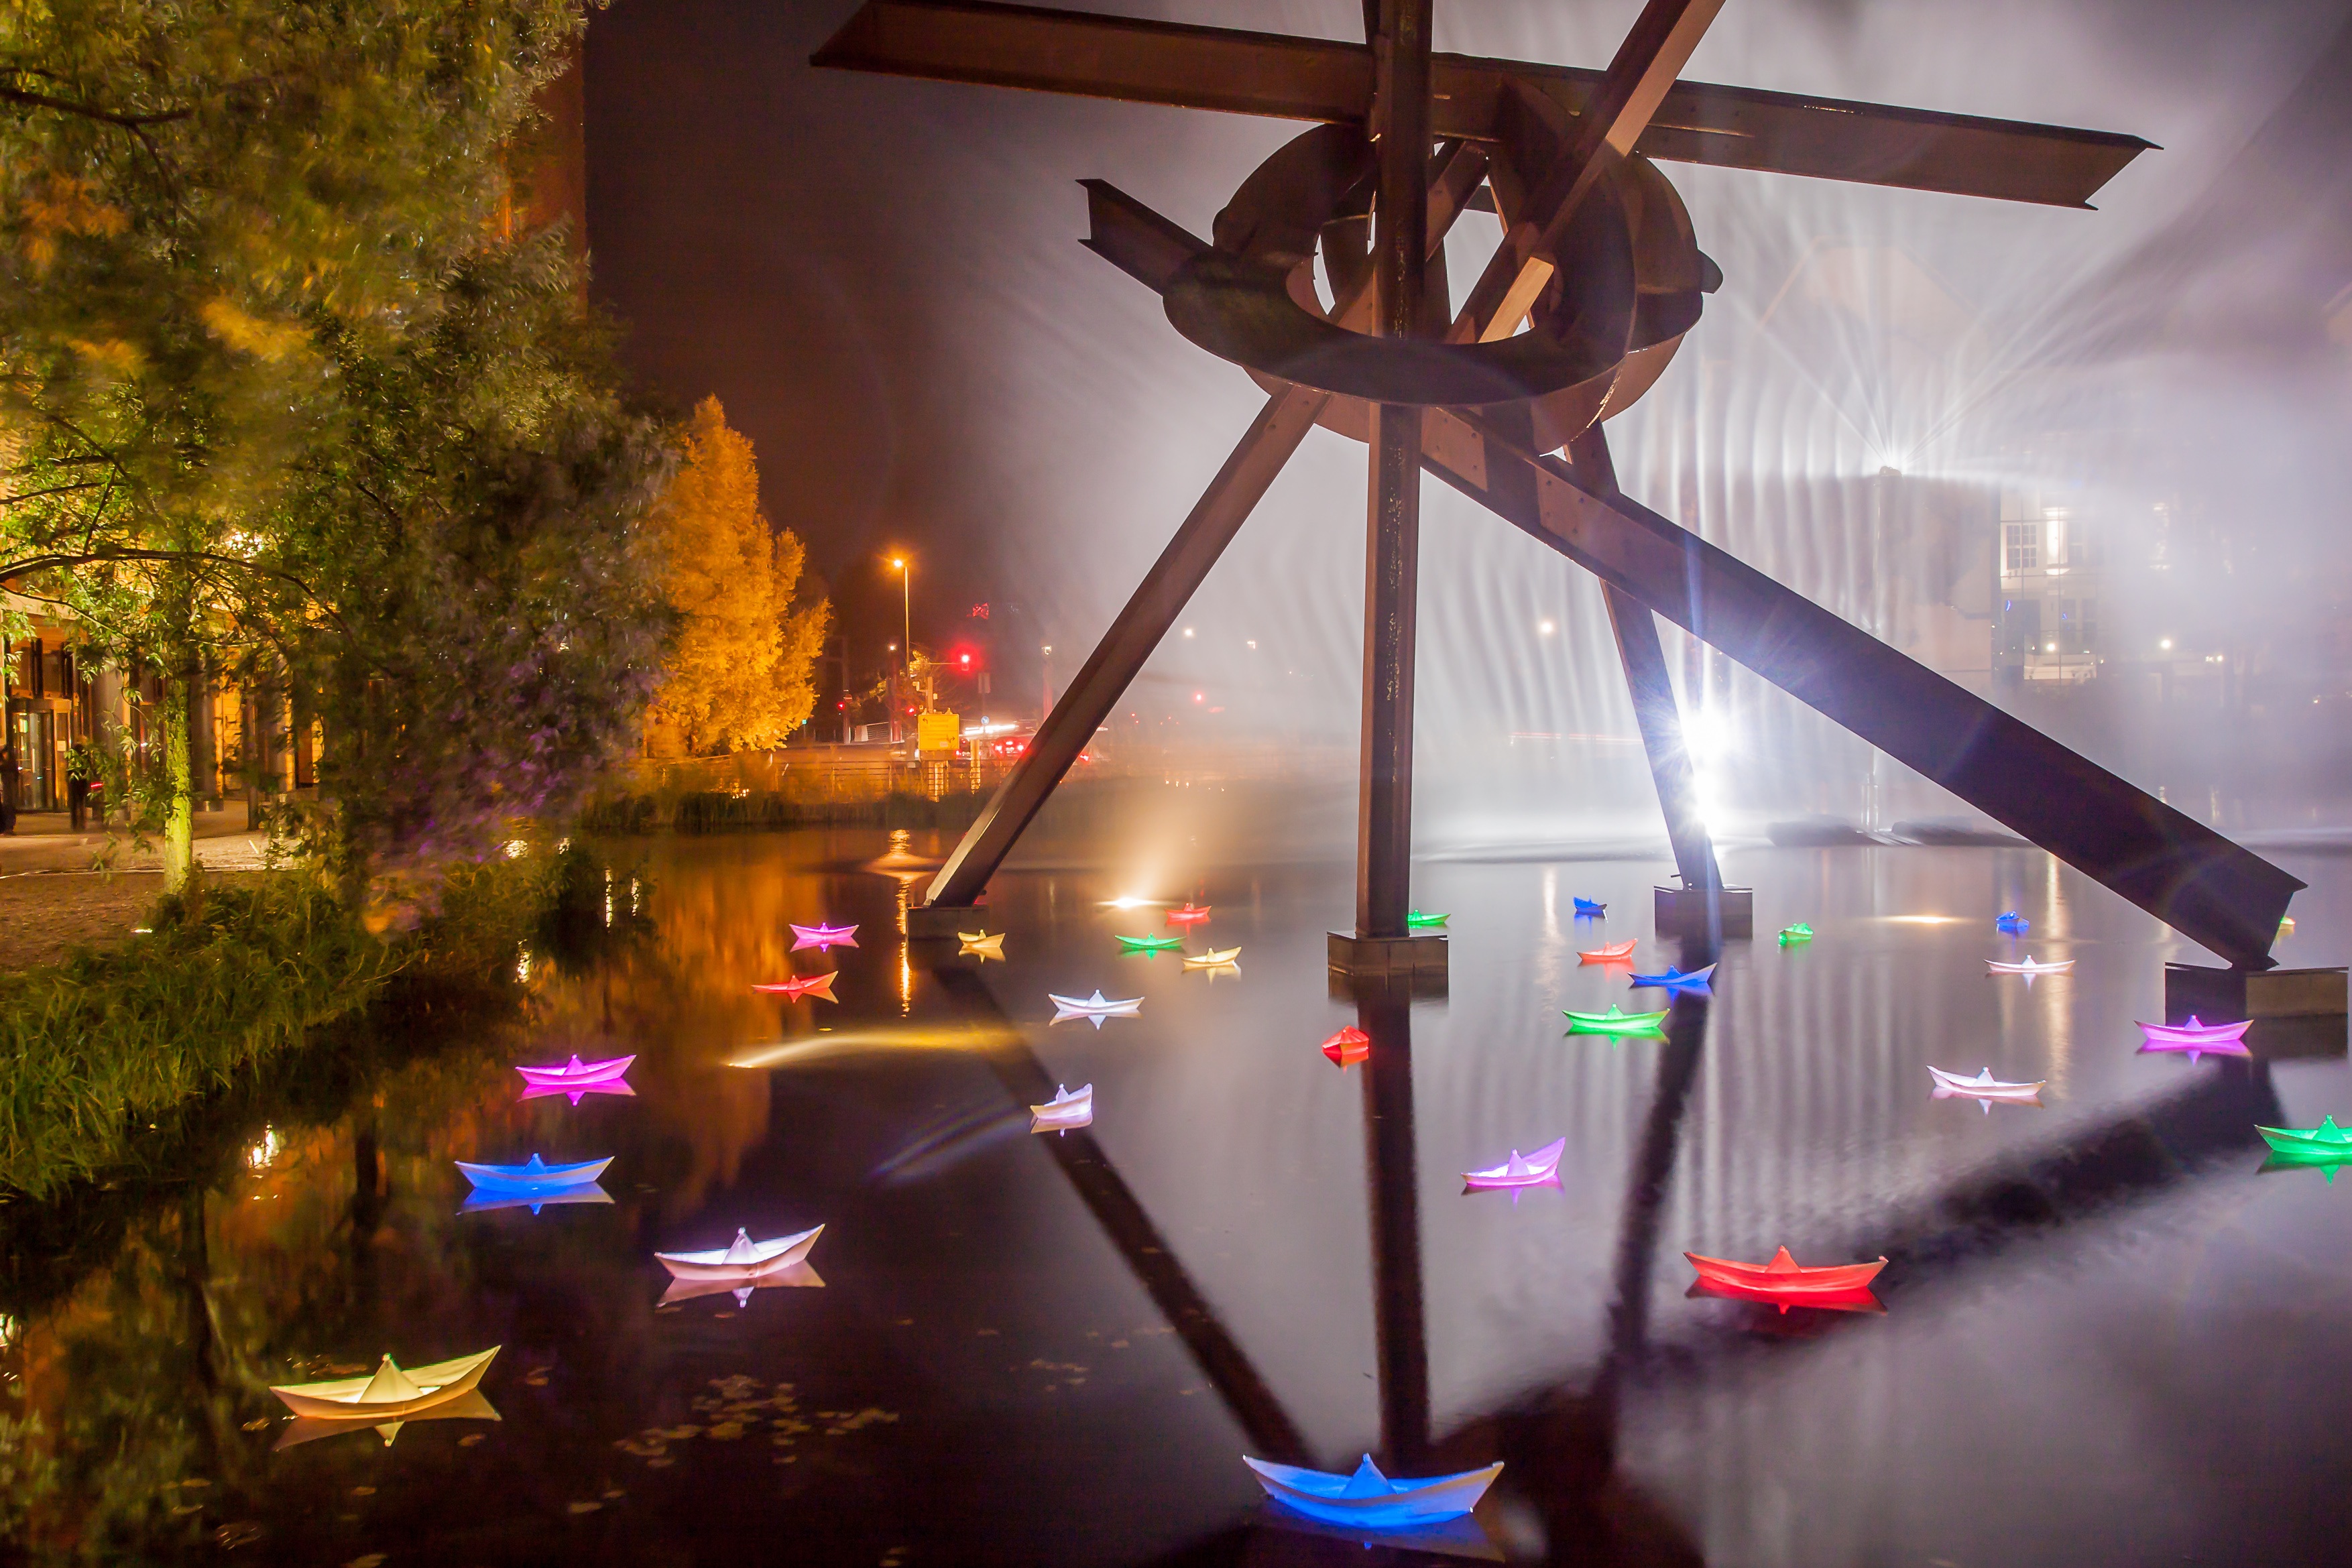
light, night, lighting, berlin, screenshot, potsdam place